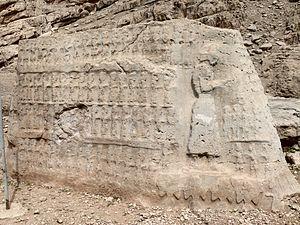
L'Élam est un ancien pays occupant la partie sud-ouest du plateau Iranien, autour des actuelles provinces du Khouzistan et du Fars, qui correspondent à ses deux principales régions, celle de Suse et celle d'Anshan/Anzan. Le pays élamite, attesté par des textes allant de la fin du IVᵉ millénaire av. J.‑C. au Iᵉʳ millénaire apr. J.-C., recouvrit des réalités géographiques et politiques différentes pendant sa longue histoire. Il fut parfois divisé en plusieurs entités politiques, surtout jusqu'au IIIᵉ millénaire av. J.‑C., mais aussi plusieurs fois par la suite, et il connut par contre des phases d'unification, sous l'impulsion de puissantes dynasties, surtout au IIᵉ millénaire av. J.‑C. À partir du Iᵉʳ millénaire av. J.‑C., l'Élam se réduit à sa partie occidentale, autour de la Susiane, la partie orientale étant occupée par les Perses, qui lui donnèrent le nom qu'elle a gardé depuis. Le pays élamite perdit son autonomie politique après son combat contre l'Assyrie et sa conquête par les Perses, même s'il semble avoir revécu plusieurs siècles plus tard, à travers le royaume d'Élymaïde.